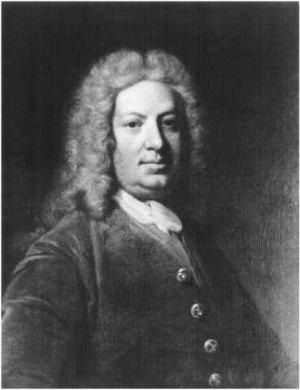
Horatio Walpole, 1ᵉʳ baron Walpole de Wolterton, PC, diplomate anglais, était un fils de Robert Walpole de Houghton, Norfolk, et un frère cadet du Premier ministre de Grande-Bretagne, Sir Robert Walpole.